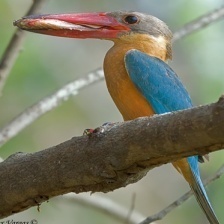
Species: STORK BILLED KINGFISHER
Scientific name: PELARGOPSIS CAPENSIS